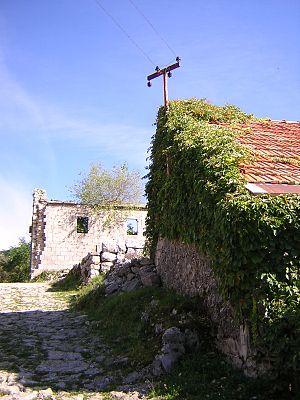
Njeguši est un village du sud du Monténégro, dans la municipalité de Cetinje. Il est situé sur les pentes du mont Lovćen, dans le parc national du Lovćen.